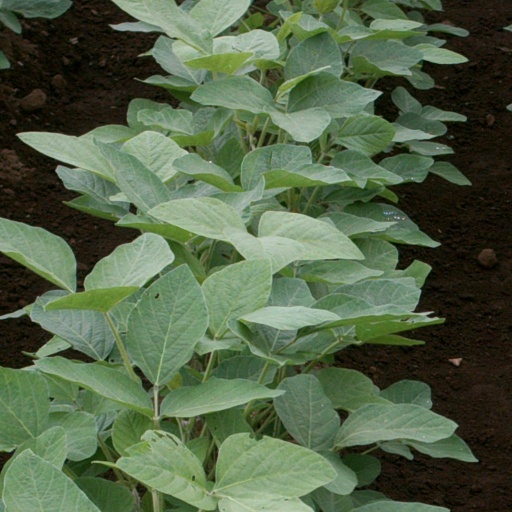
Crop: soybean